RBS TV Bagé

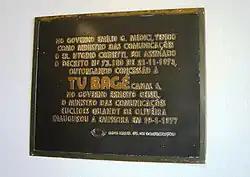
Opening plaque of TV Bagé

On April 30, 2012, MiniCom awarded channel 34 UHF digital to the broadcaster. On February 19, 2014, tests for implementation began, and on April 24, the station's digital signal was officially inaugurated. Until 2019, the year it stopped producing local programs, the station did not show its programming in high definition, with the exception of what was broadcast by RBS TV Porto Alegre and Globo. The station's channel 6 VHF analog signal was shut off on July 30, 2021.